Suzanne Valadon

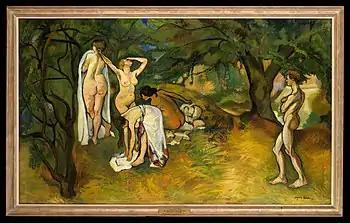
"Joy of Life" (1911), by Suzanne Valadon, Metropolitan Museum of Art

Valadon was an acclaimed painter of her time, well-respected and championed by contemporaries such as Edgar Degas and Pierre-Auguste Renoir. She was admitted to professional associations and her works were admitted to juried exhibitions. She lived a bohemian life with rebellious vision.